M. Blaine Peterson

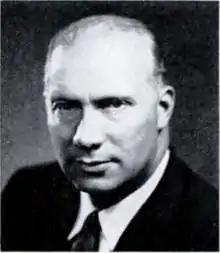
Official congressional photo

Morris Blaine Peterson (March 26, 1906 – July 15, 1985) was a U.S. Representative from Utah.